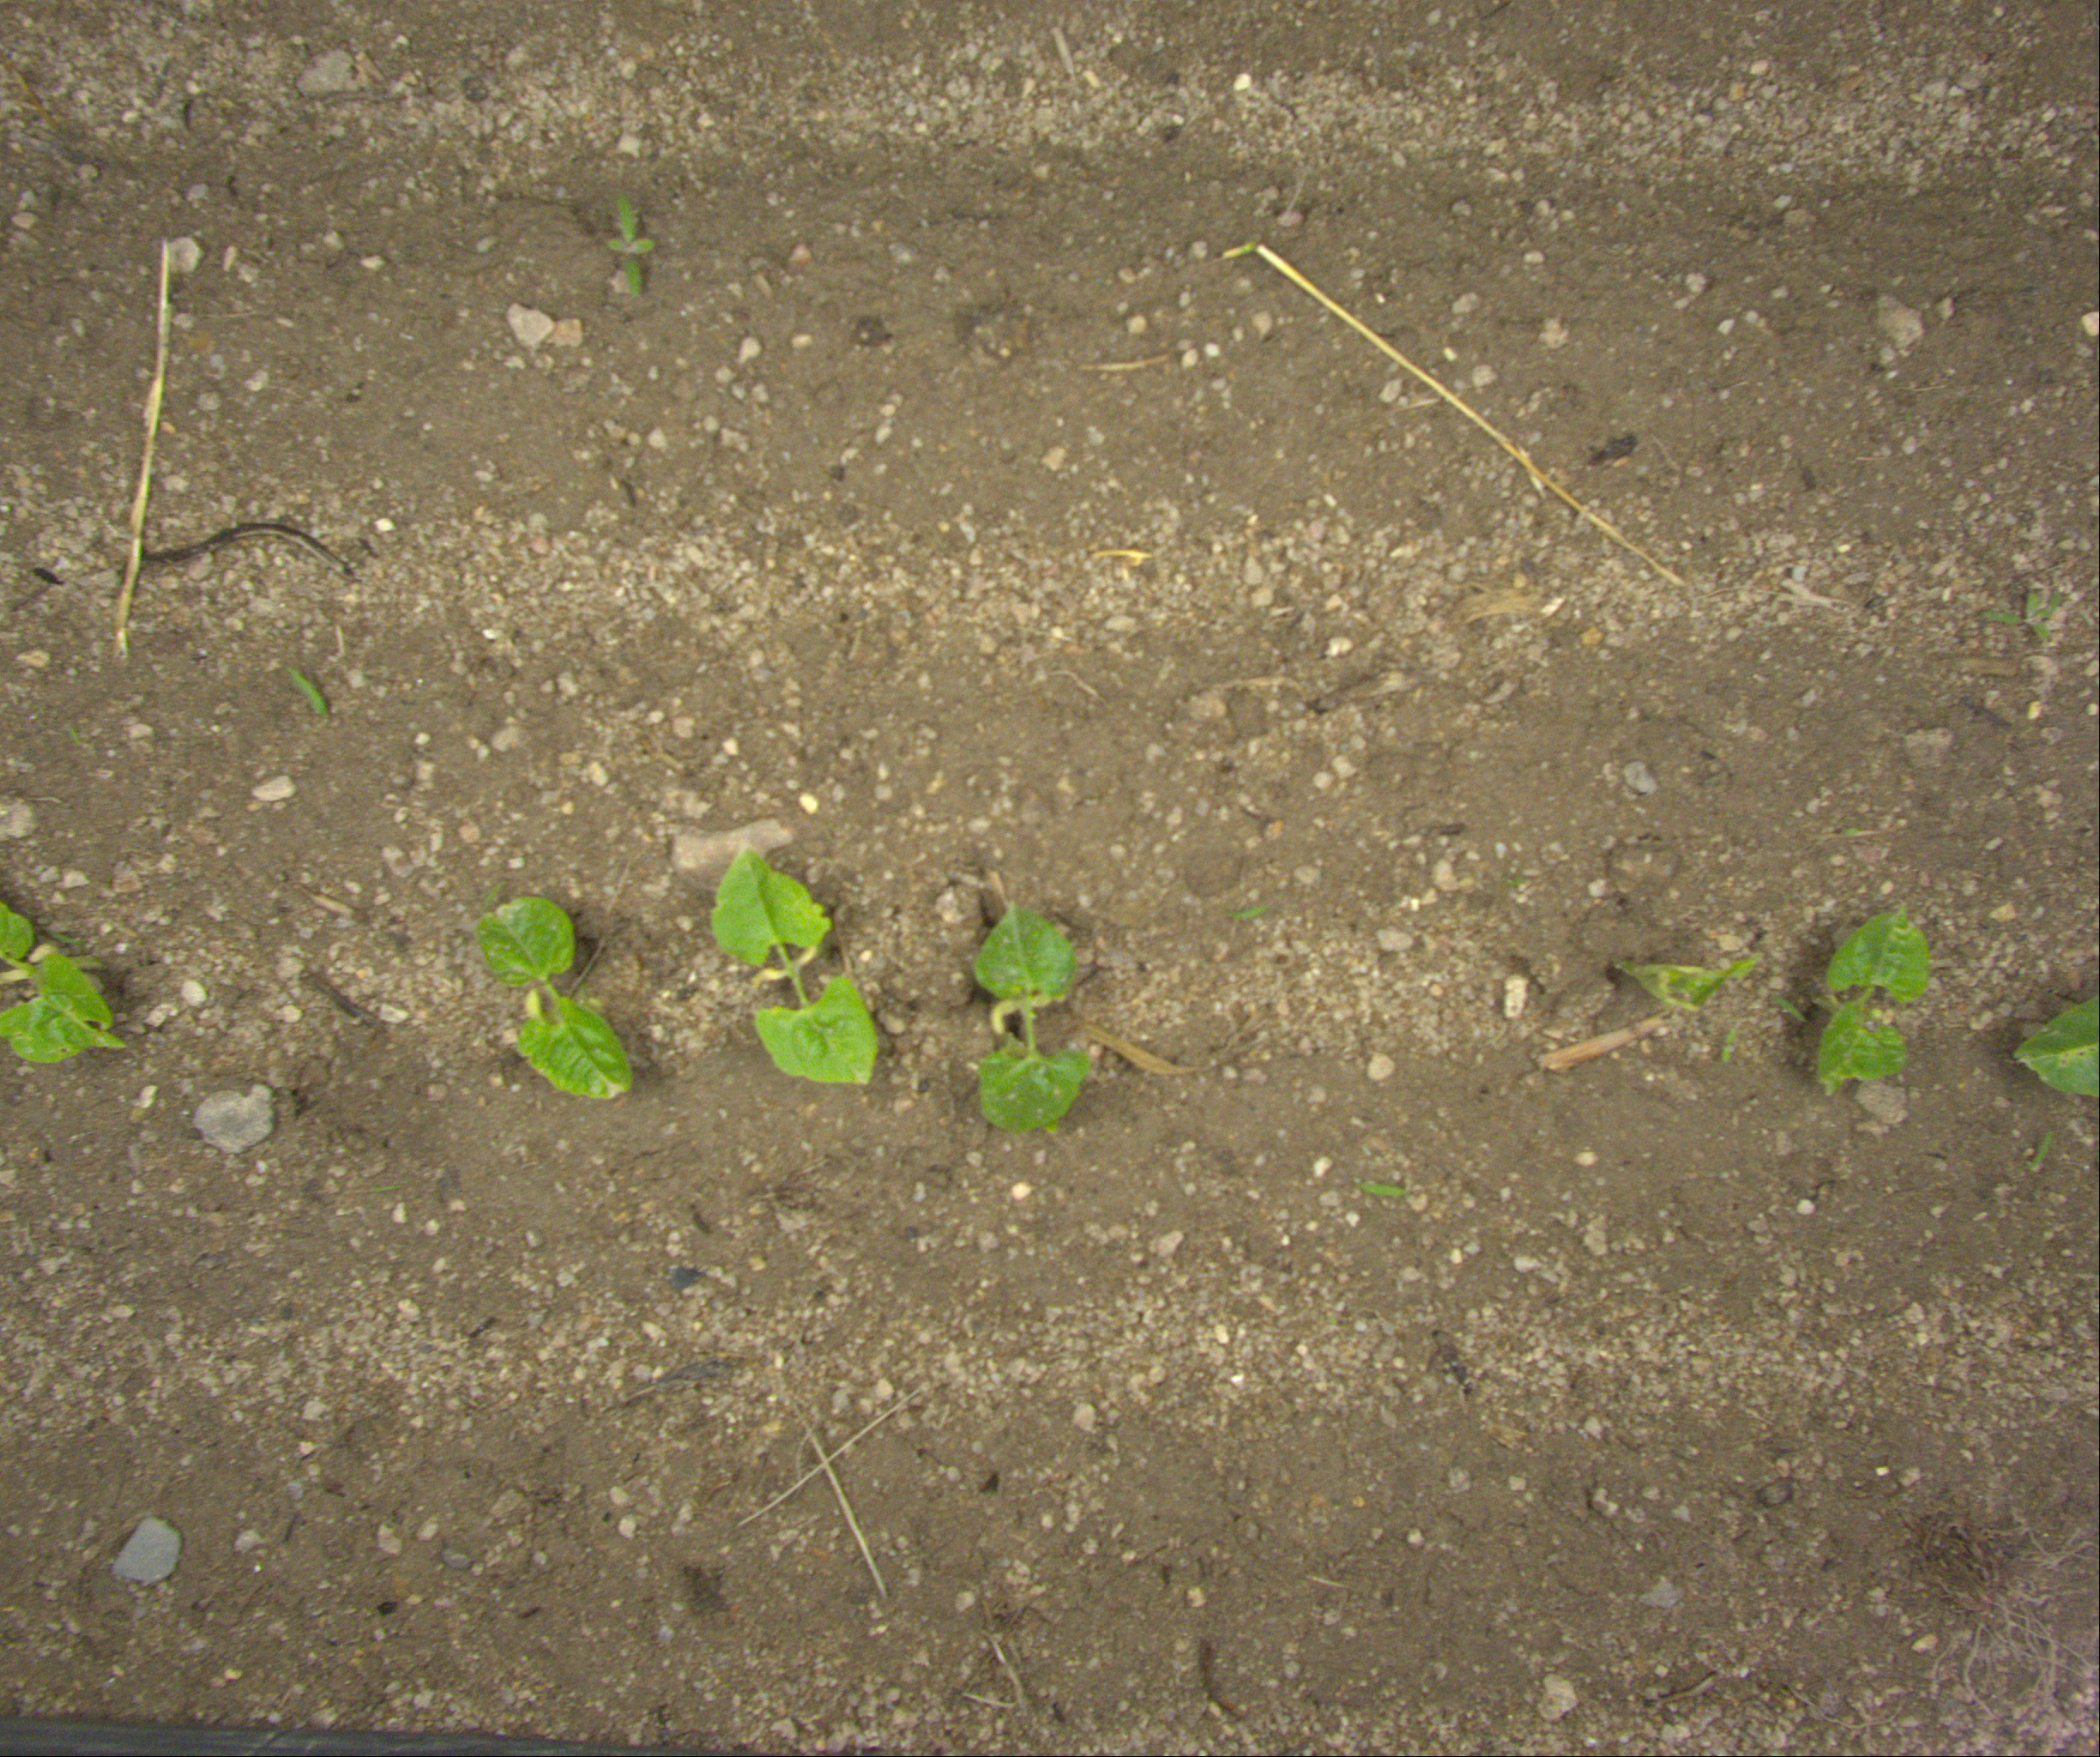
Crop: bean
Objects: bean, bean, bean, bean, bean, stem_bean, stem_bean, stem_bean, stem_bean, stem_bean, stem_bean